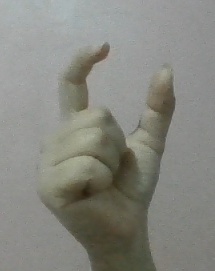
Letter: nun